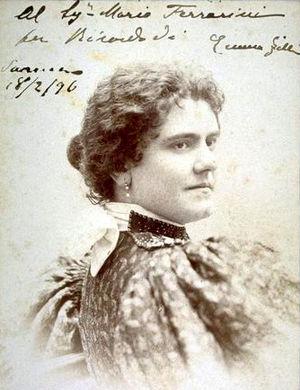
Détail d'une carte de visite de la soprano italienne Emma Zilli (1864-1901)
Emma Zilli est une soprano italienne qui est peut-être mieux connue pour avoir créé le rôle d'Alice dans l'opéra Falstaff de Verdi en 1893.